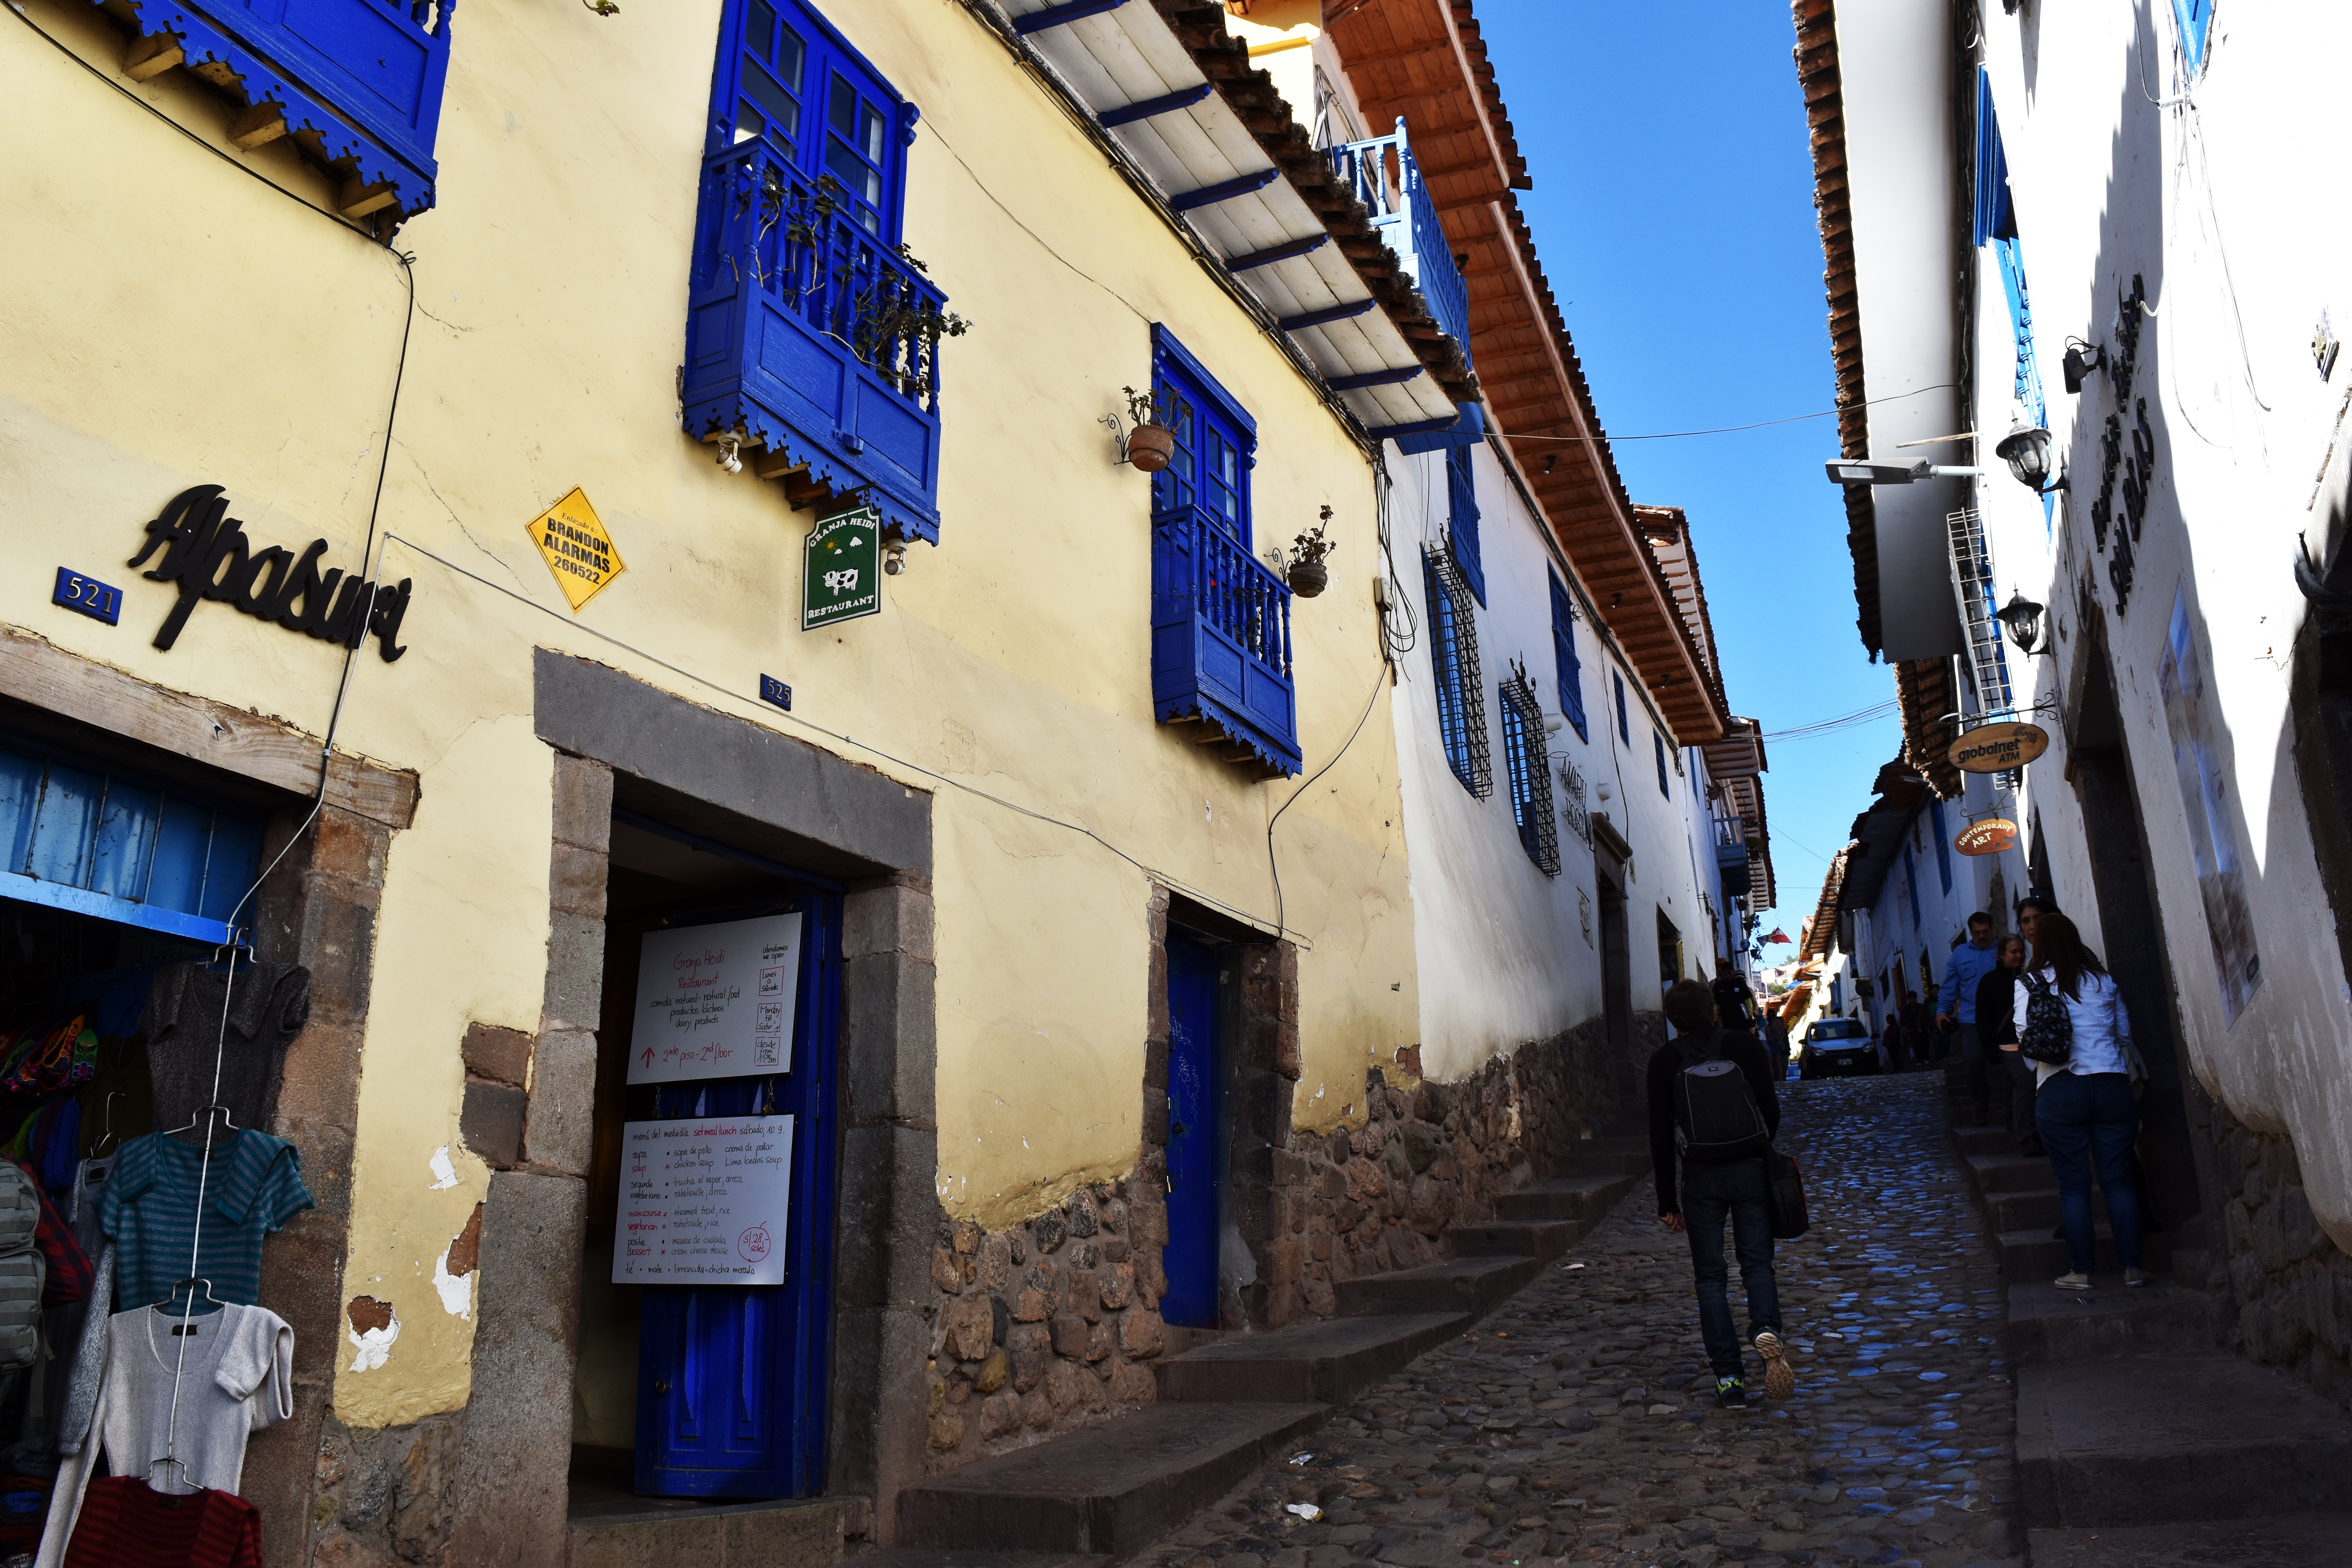
road, street, town, alley, city, travel, color, blue, tourism, art, infrastructure, neighbourhood, urban area, human settlement